Genoa

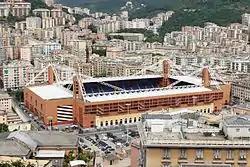
Luigi Ferraris Stadium

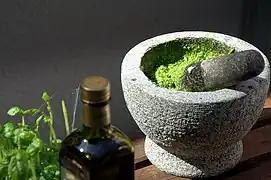
Pesto, a popular Genoese sauce

The main railway stations are Genoa Brignole in the east and Genoa Principe in the west. Genoa Brignole is close to the business districts and the exhibition centre, while the Principe is close to the port, the university and the historical centre. From these two stations depart the main trains connecting Genoa to France, Turin, Milan and Rome.